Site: brandenburg
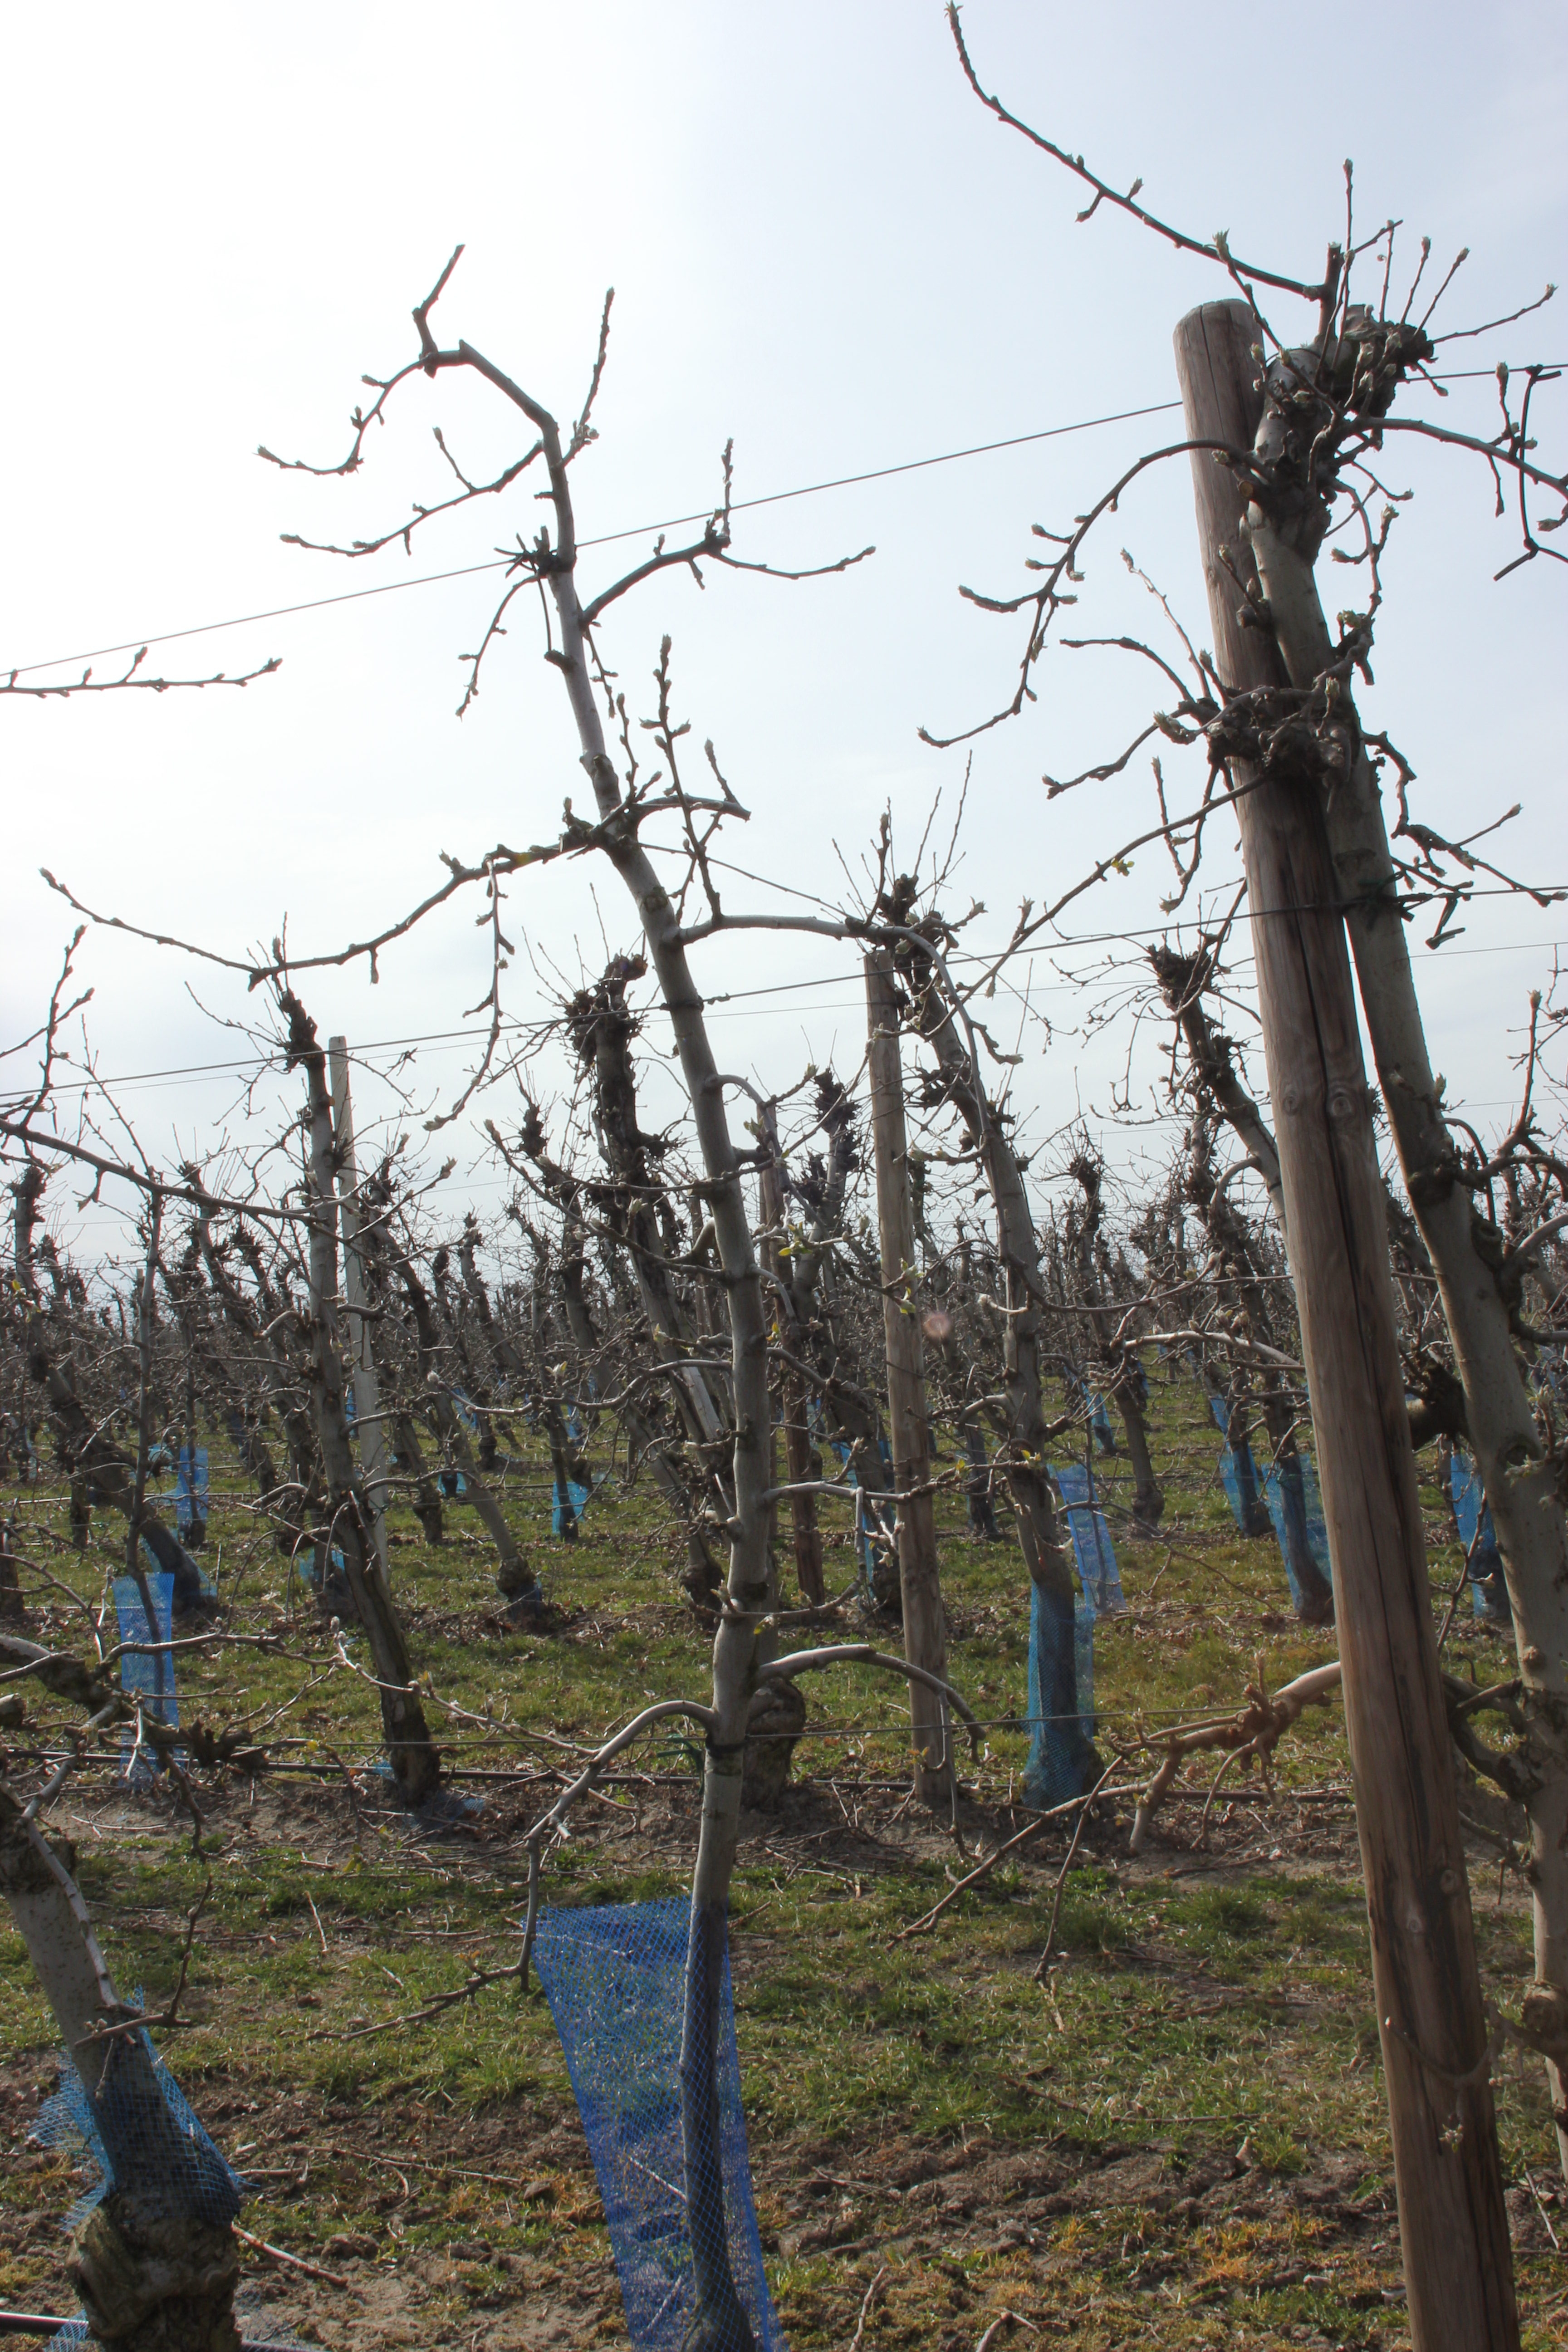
Growth stage (BBCH 54): Inflorescence emergence